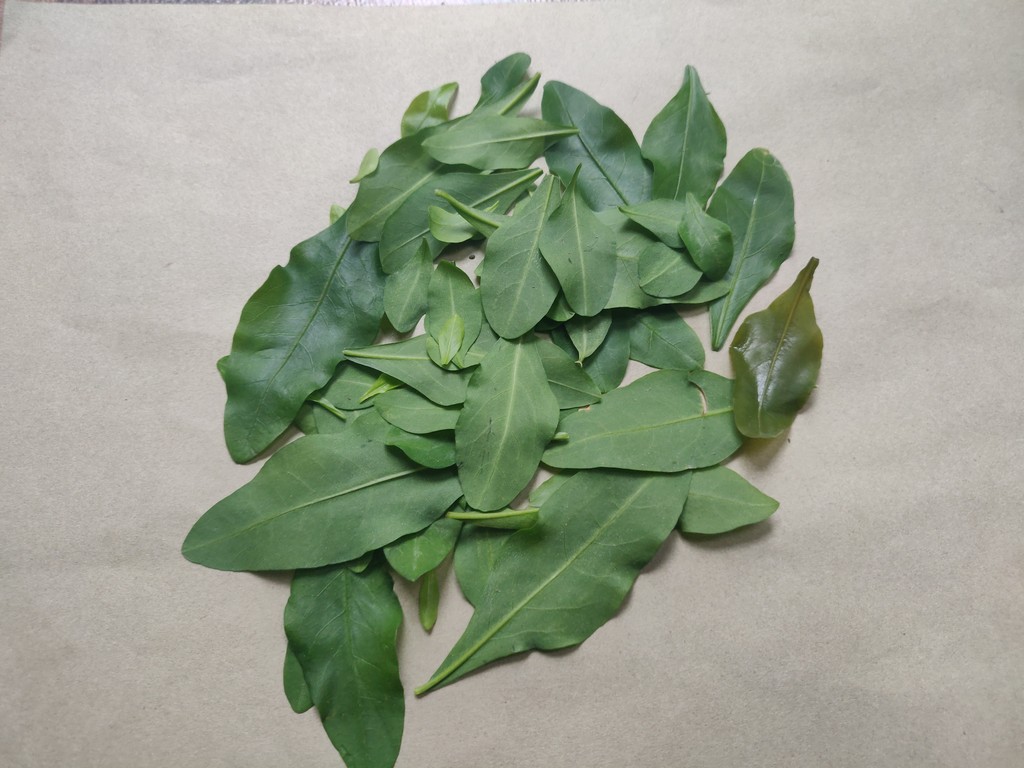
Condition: Healthy
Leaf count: multiple
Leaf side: unknown